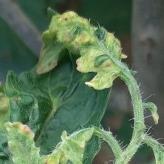
Crop: Tomato
Condition: virosis-d